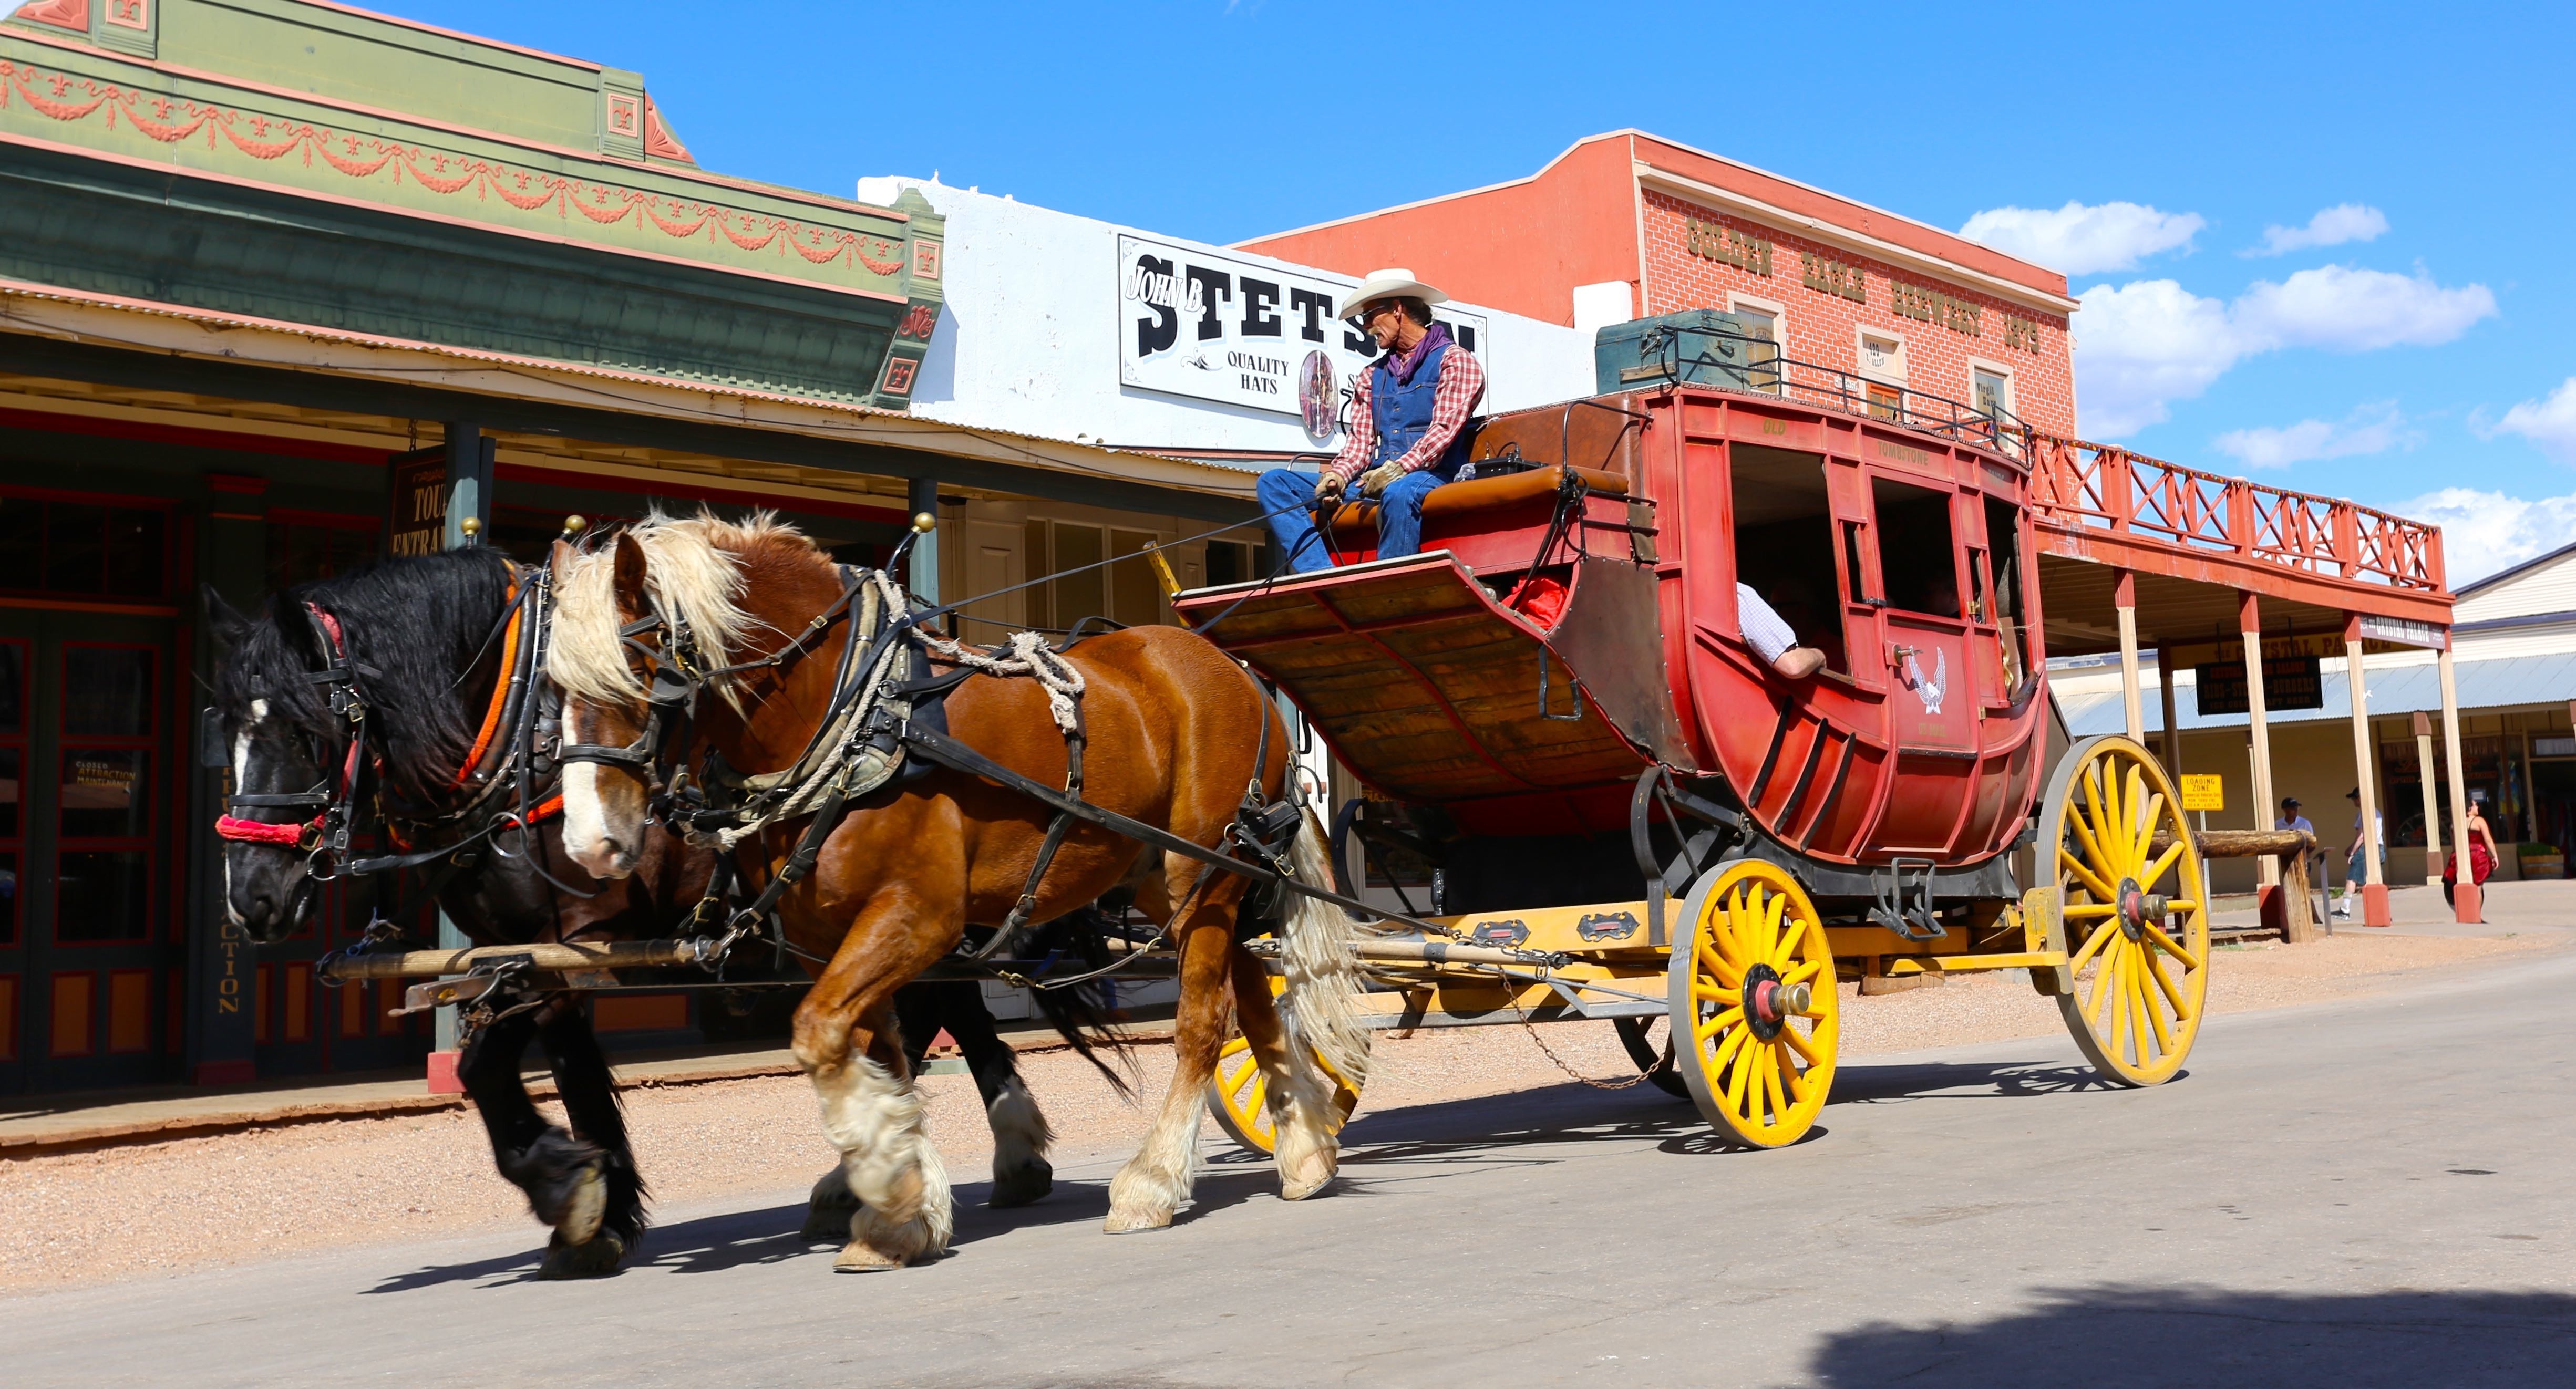
transport, vehicle, carriage, horse harness, horse and buggy